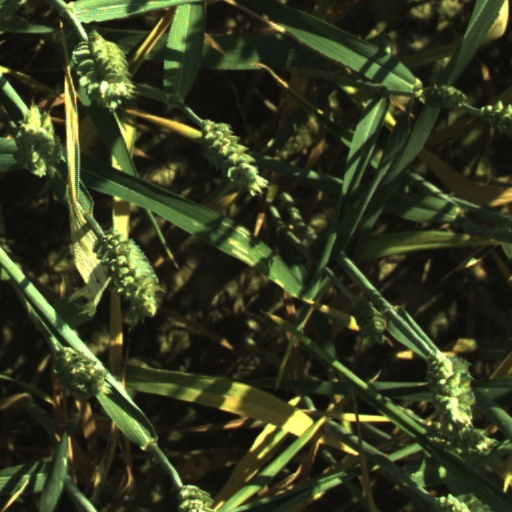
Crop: wheat